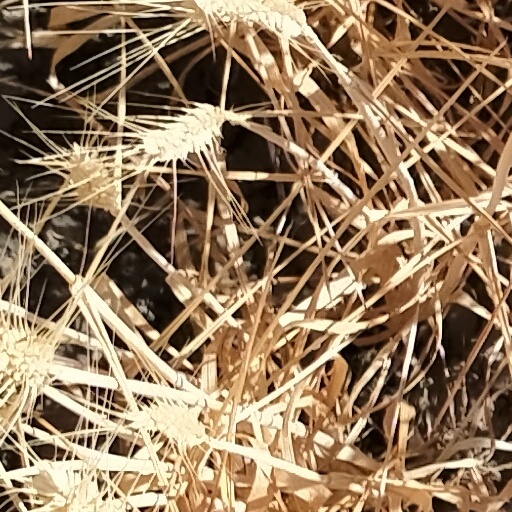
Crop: wheat